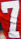
Number: 7